Quehanna Wild Area

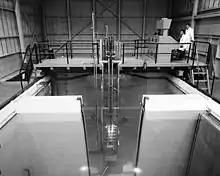
The pool reactor in Curtiss-Wright's research facility. The nuclear core is in the water, and the control panel is on the bridge.

In a December 8, 1953 speech to the United Nations, President Dwight D. Eisenhower announced a new Atoms for Peace policy, and Congress enacted his program into law the following year. Atoms for Peace "made funding accessible to anyone who had the imagination, if not the ability, to harness the atom's power for peaceful purposes". Under the new program, the airplane manufacturer Curtiss-Wright Corporation sought a large isolated area in central Pennsylvania "for the development of nuclear-powered jet engines and to conduct research in nucleonics, metallurgy, ultrasonics, electronics, chemicals and plastics". Curtiss-Wright worked closely with the state, and in June 1955, Governor George M. Leader signed legislation that authorized the construction of a research facility at Quehanna. The Commonwealth of Pennsylvania sold Curtiss-Wright for $181,250 ($22.50 an acre, $55.60 a hectare), and gave the company a 99-year lease on the remaining at $30,000 a year. Curtiss-Wright controlled in a regular 16-sided polygon, which was easier to fence than a circular area.